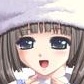
Portrait style: Anime Portrait